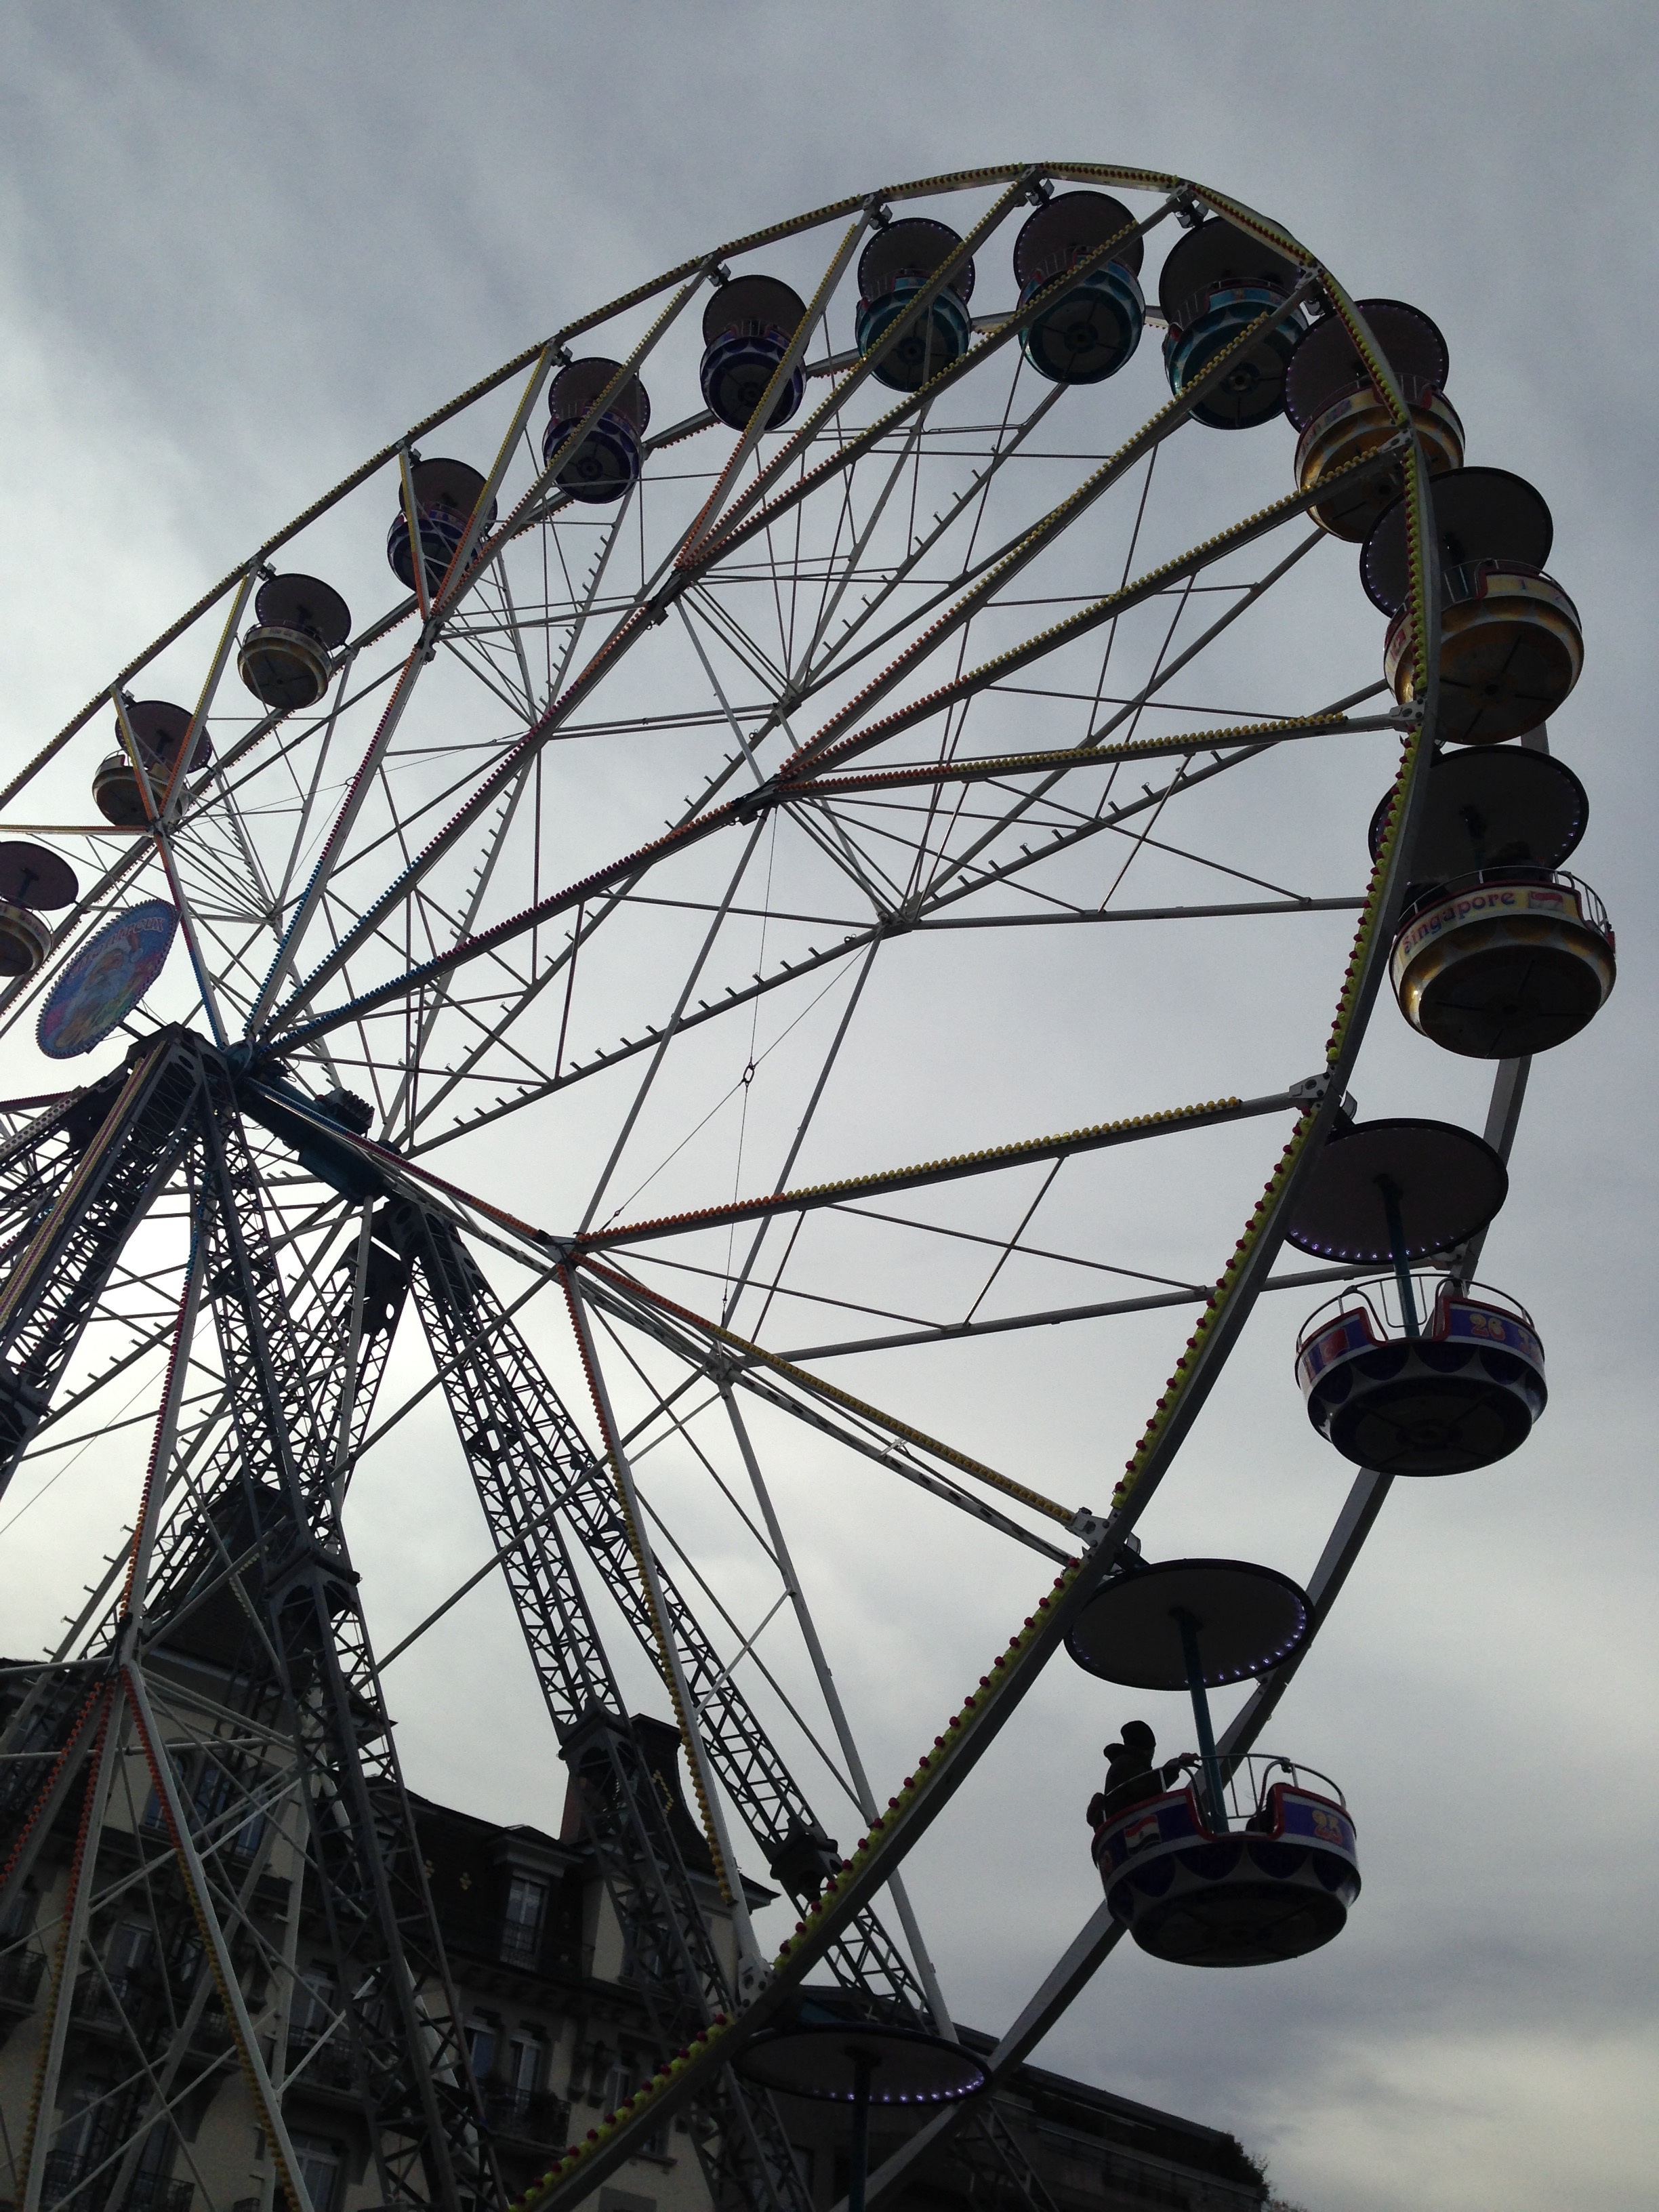
wheel, recreation, ferris wheel, overcast, dramatic, tourist attraction, outdoor recreation, geographical feature, amusement park wheel